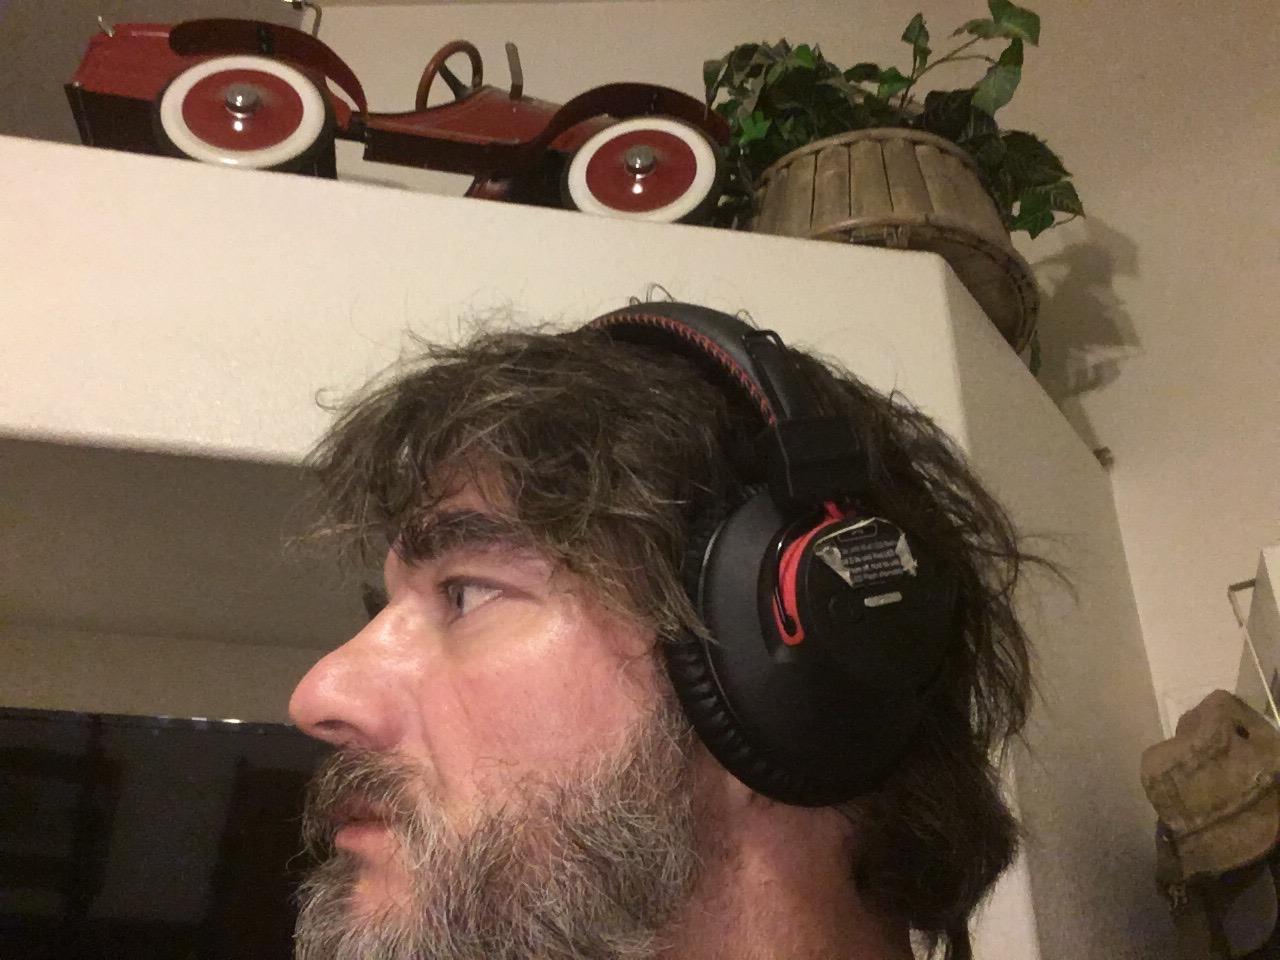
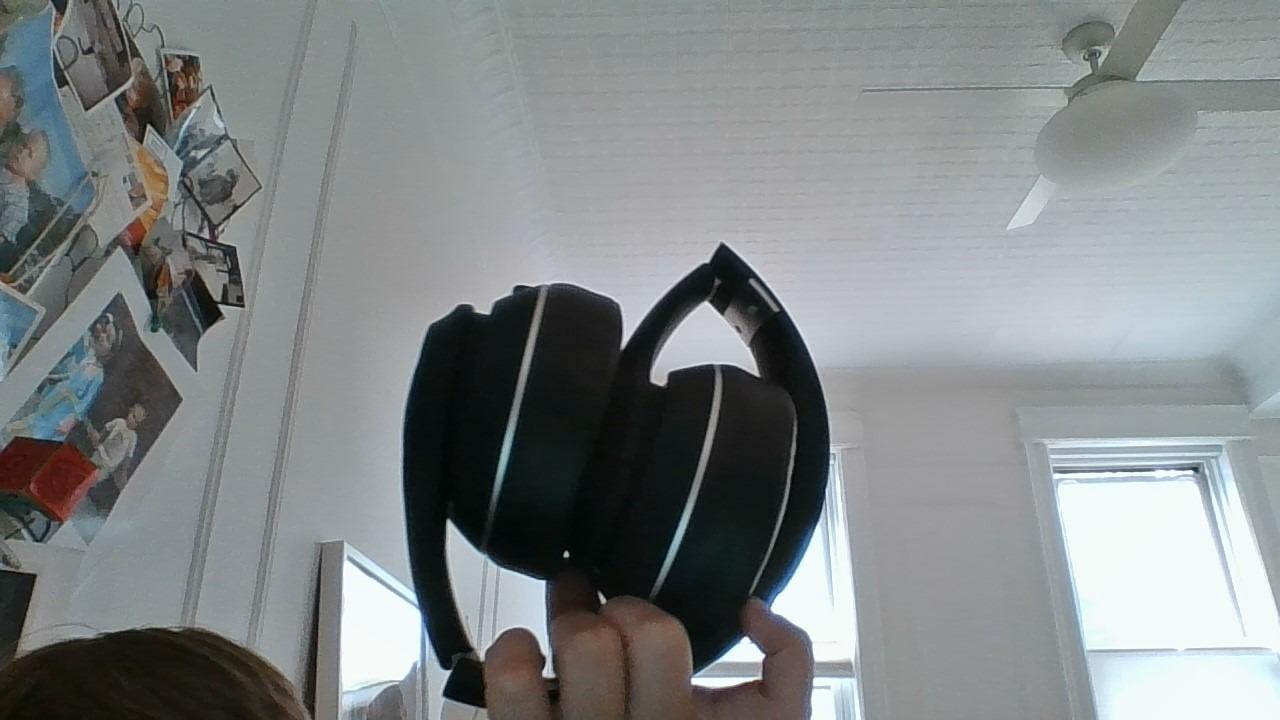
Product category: headphones
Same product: no